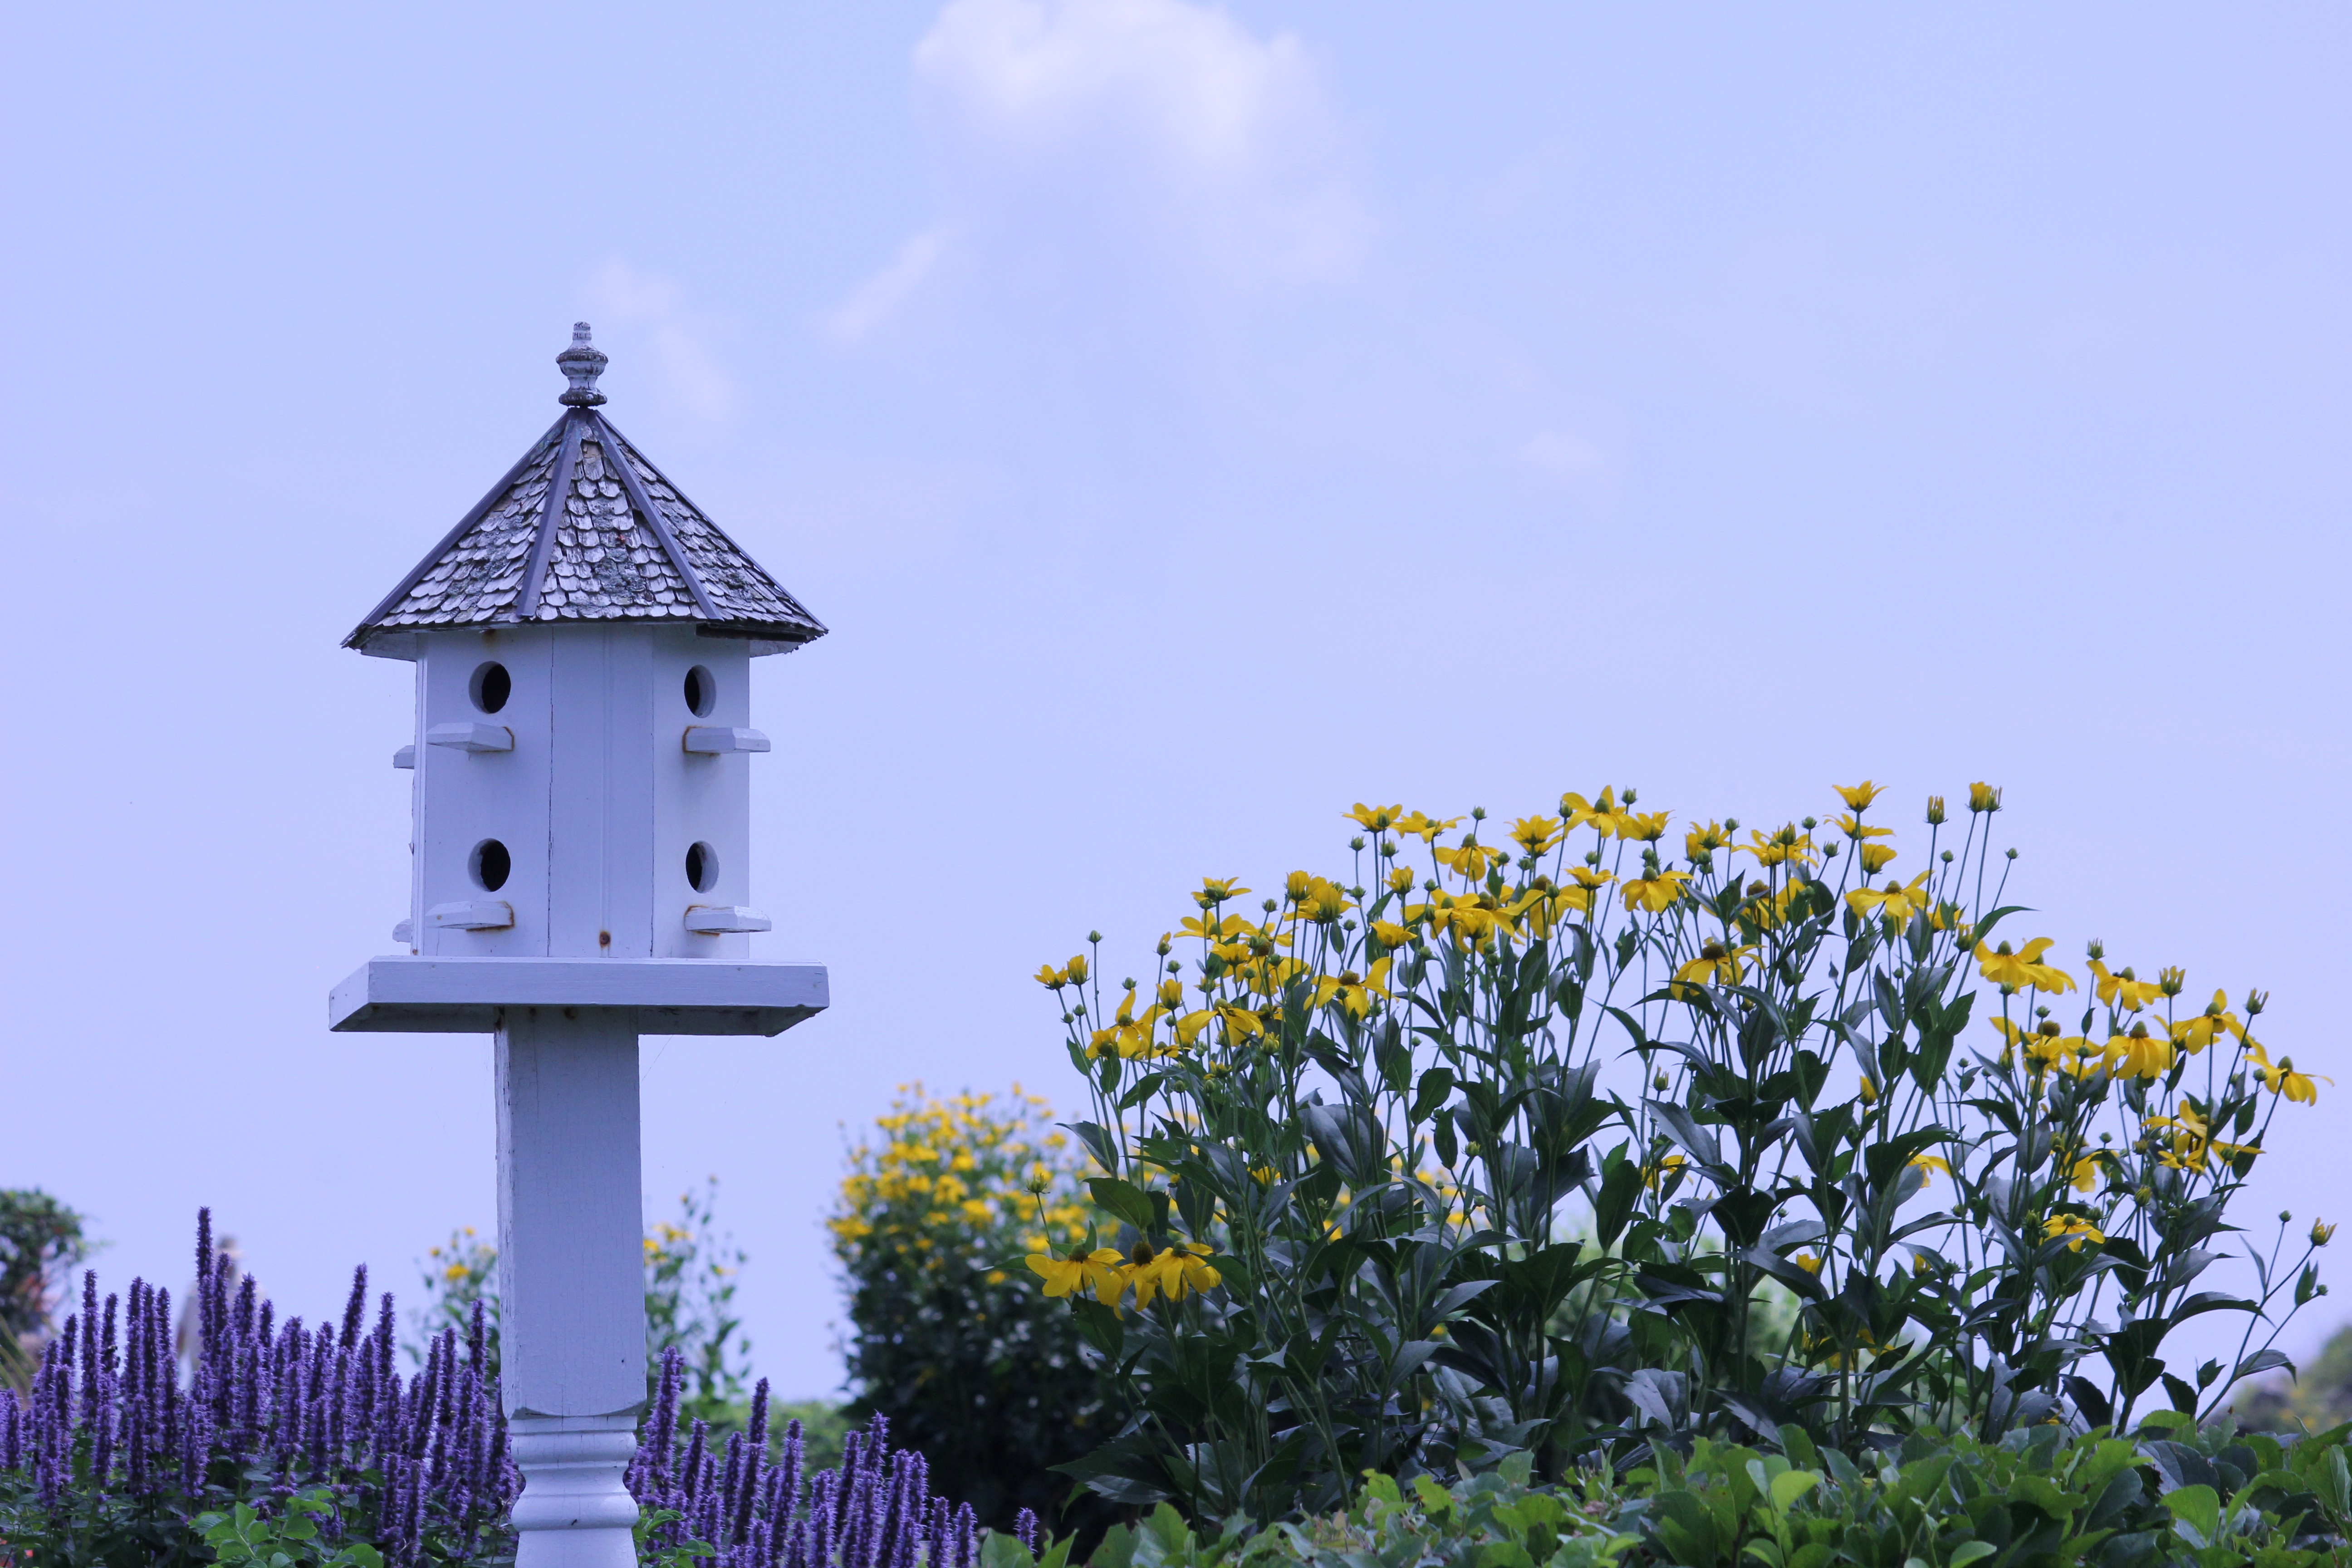
ocean, meadow, flower, coastal, tower, peaceful, leisure, atlantic, maine, marginal way, perkins cove